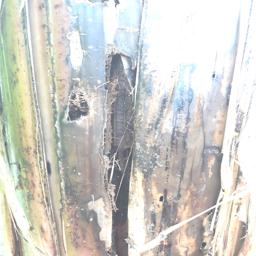
Label: PSEUDOSTEM WEEVIL